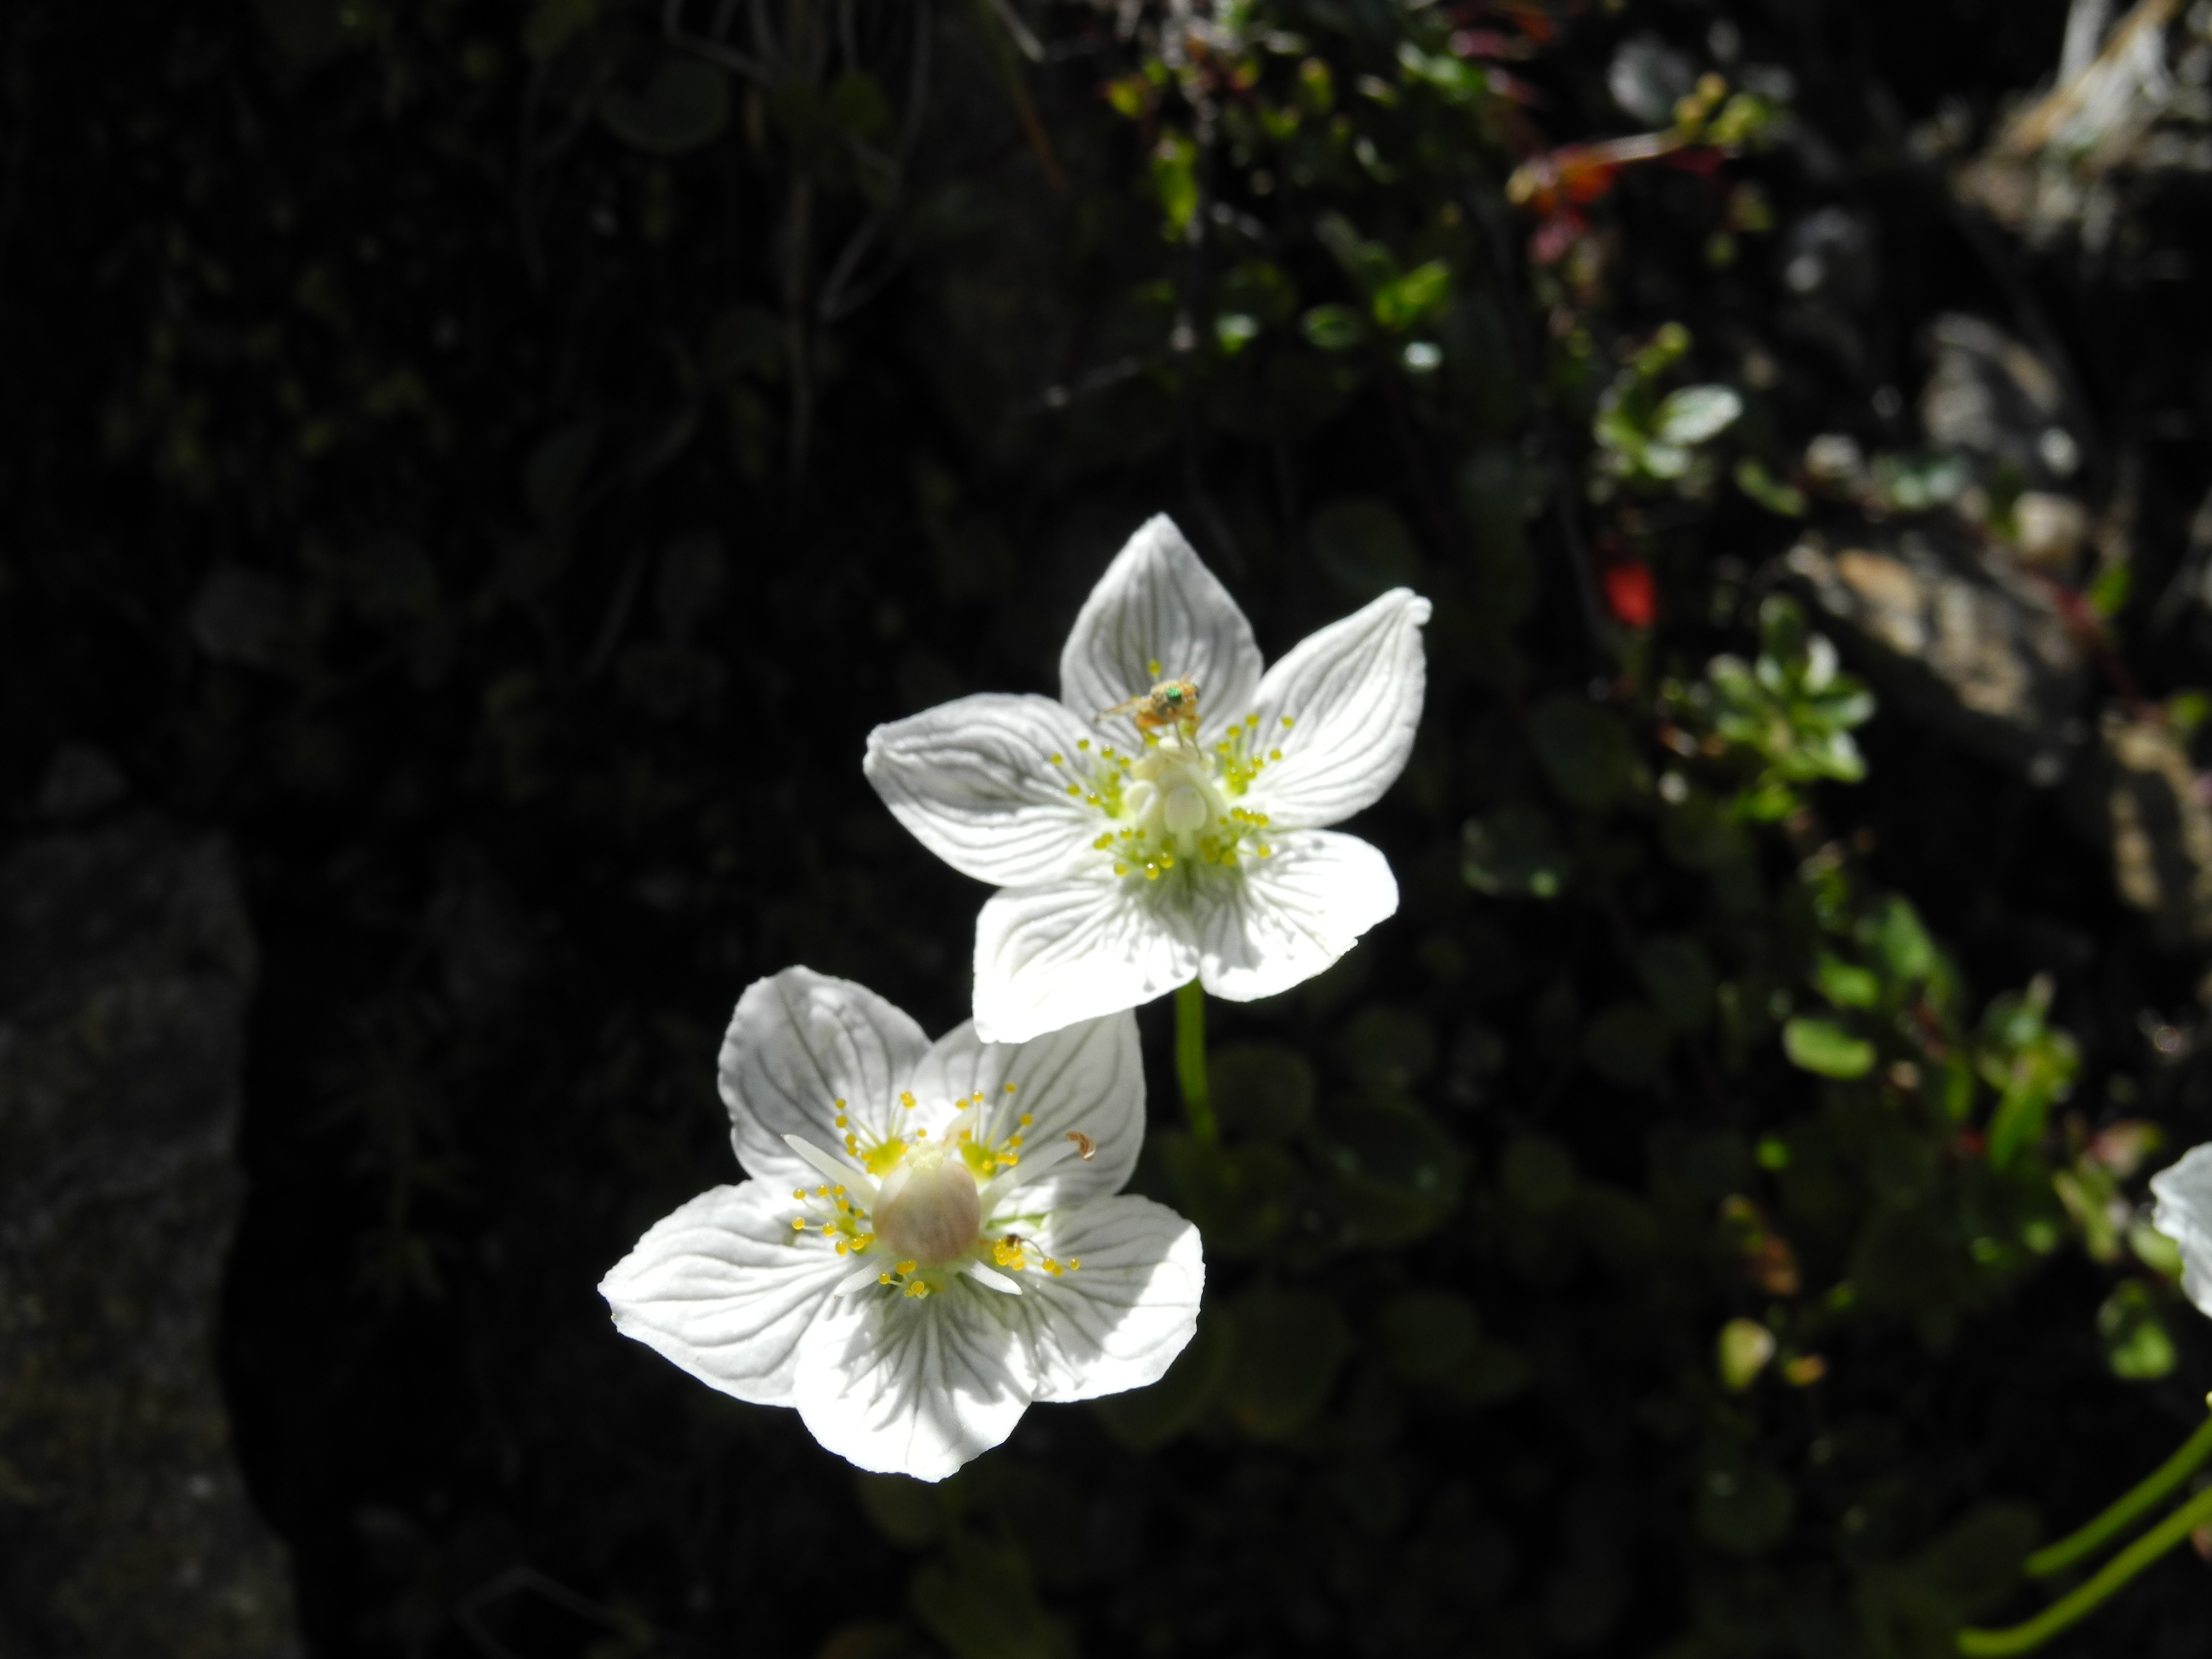
nature, blossom, plant, flower, petal, green, botany, flora, wildflower, macro photography, flowering plant, land plant